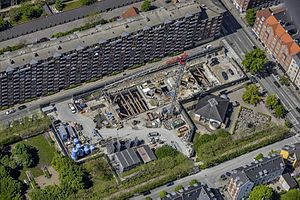
Aksel Møllers Have Station
Aksel Møllers Have Station er en undergrundsstation på den københavnske Metros cityring på Frederiksberg. Stationen er beliggende i takstzone 1 og åbnede 29. september 2019